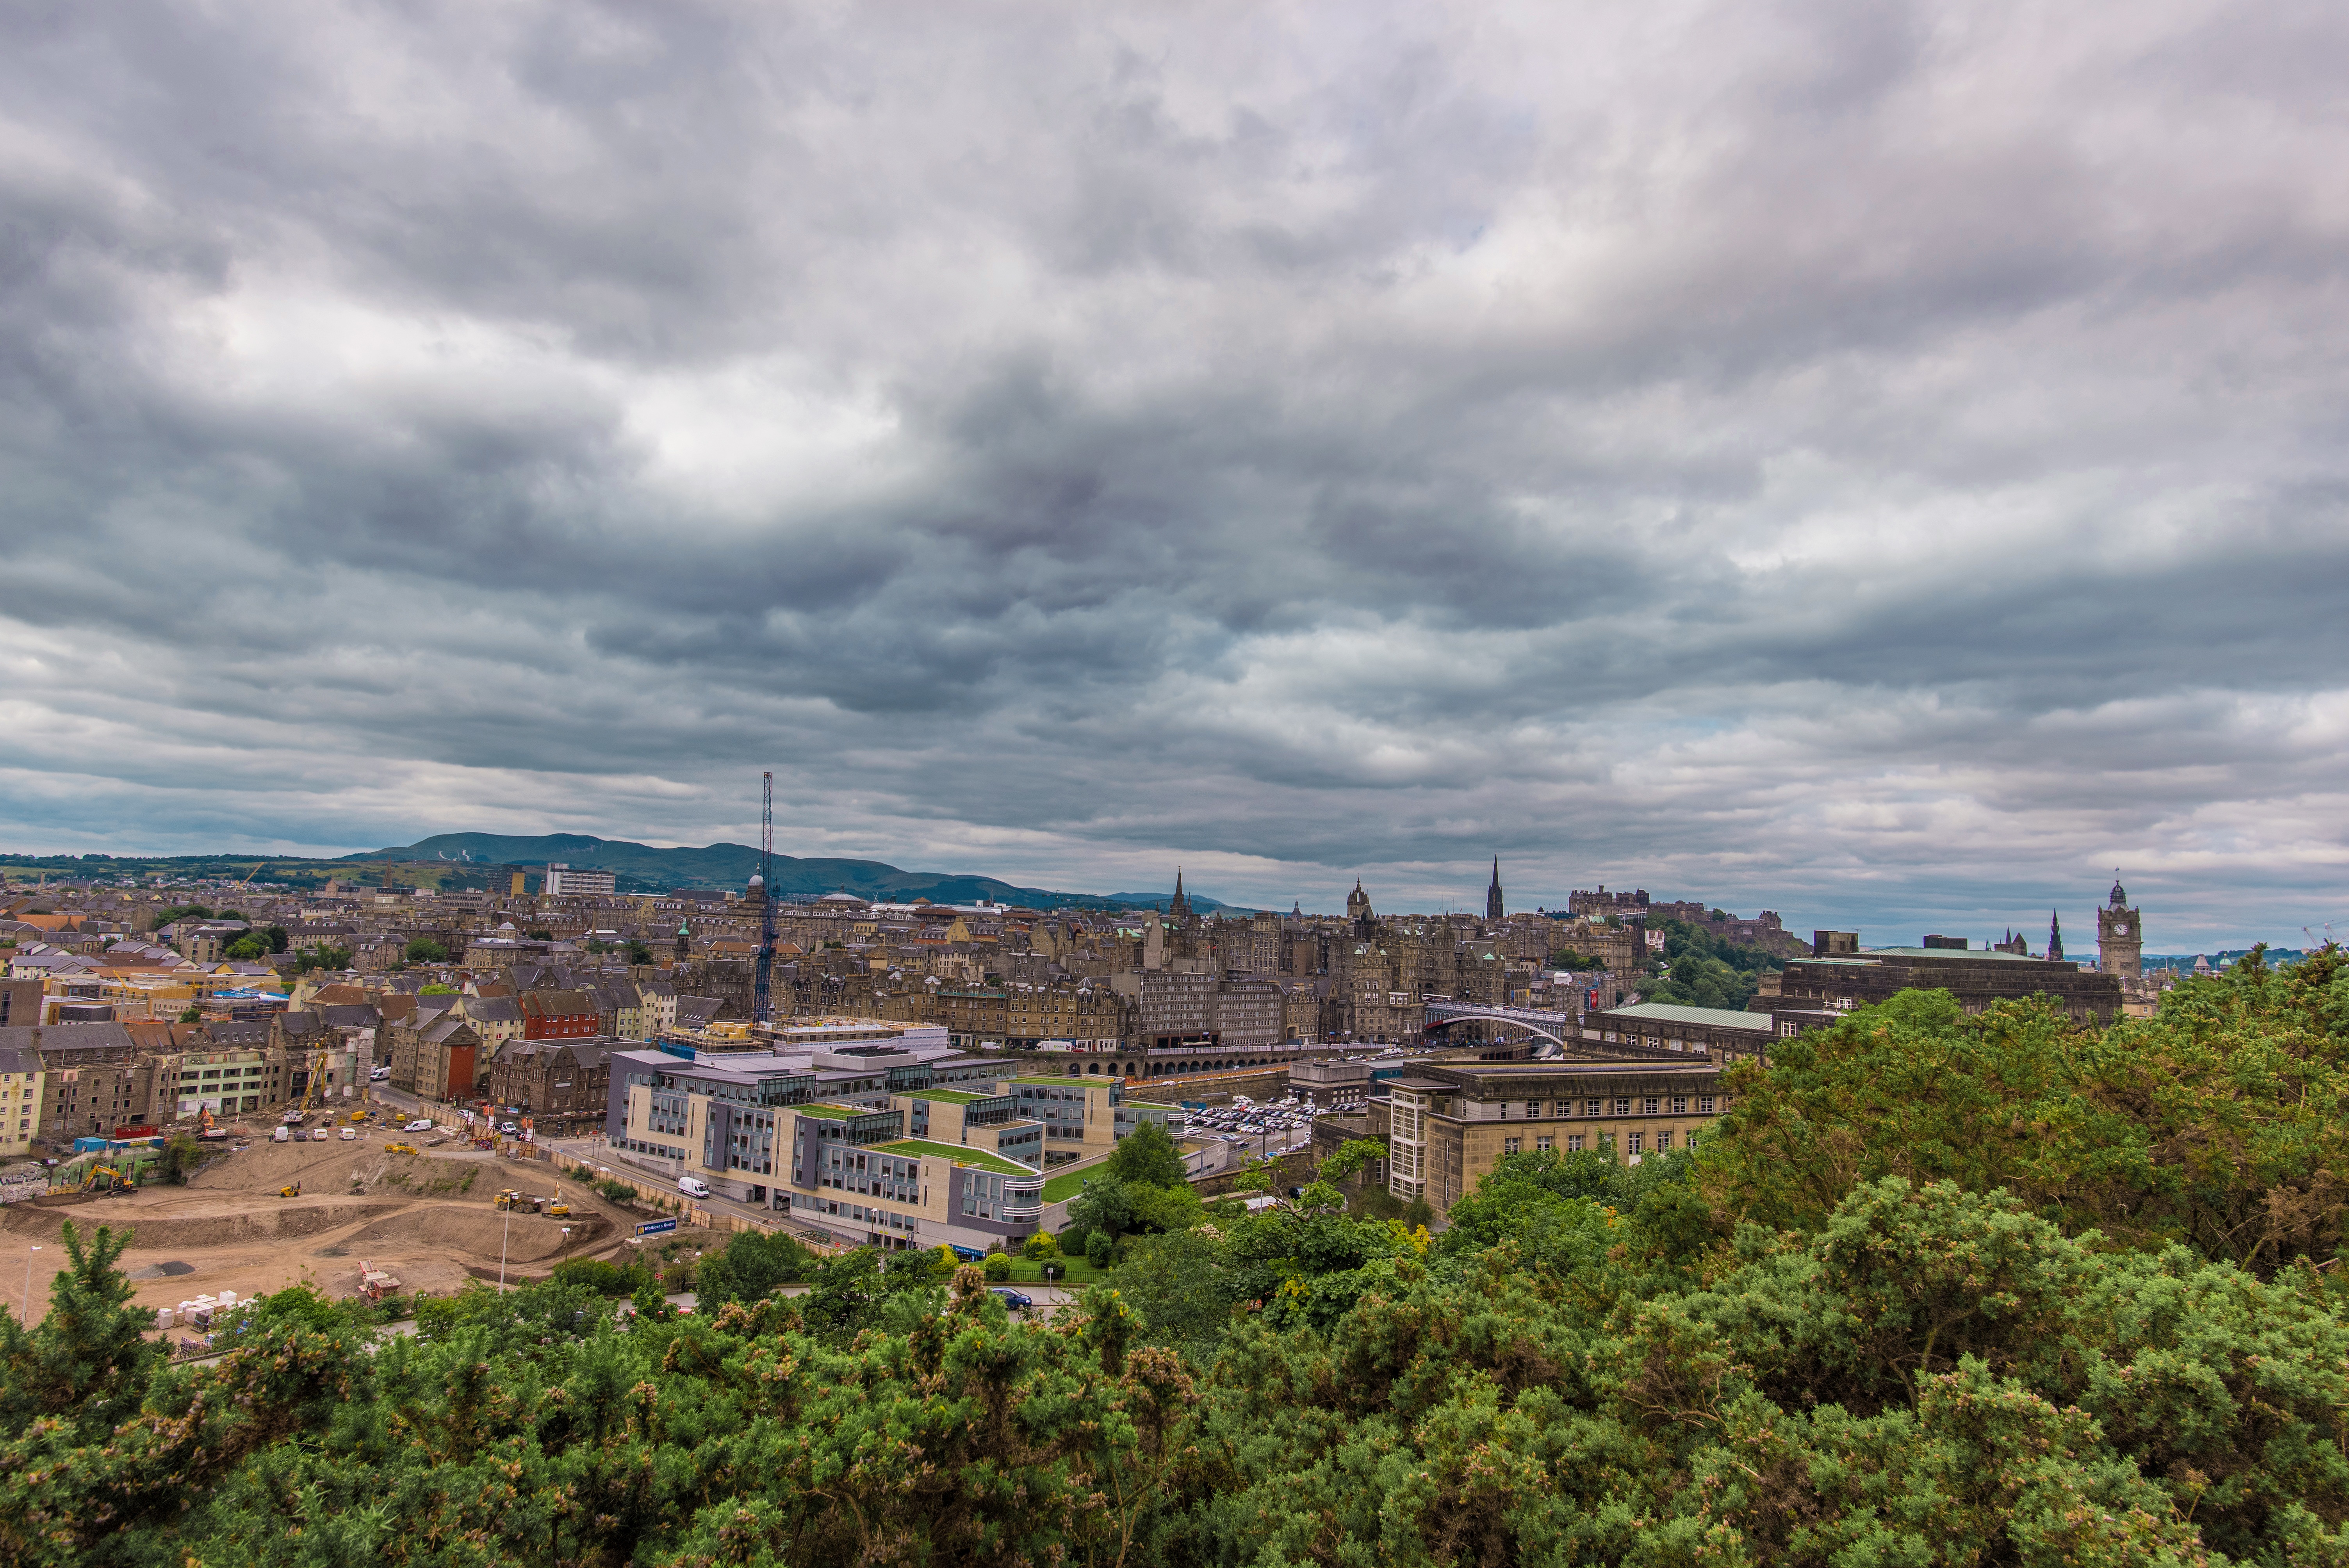
landscape, tree, horizon, cloud, architecture, sky, road, skyline, hill, town, view, building, old, city, monument, cityscape, panorama, suburb, tourism, places of interest, capital, picturesque, historically, rural area, aerial photography, urban area, residential area, human settlement, holyrood park in edinburgh, edinburgh city view